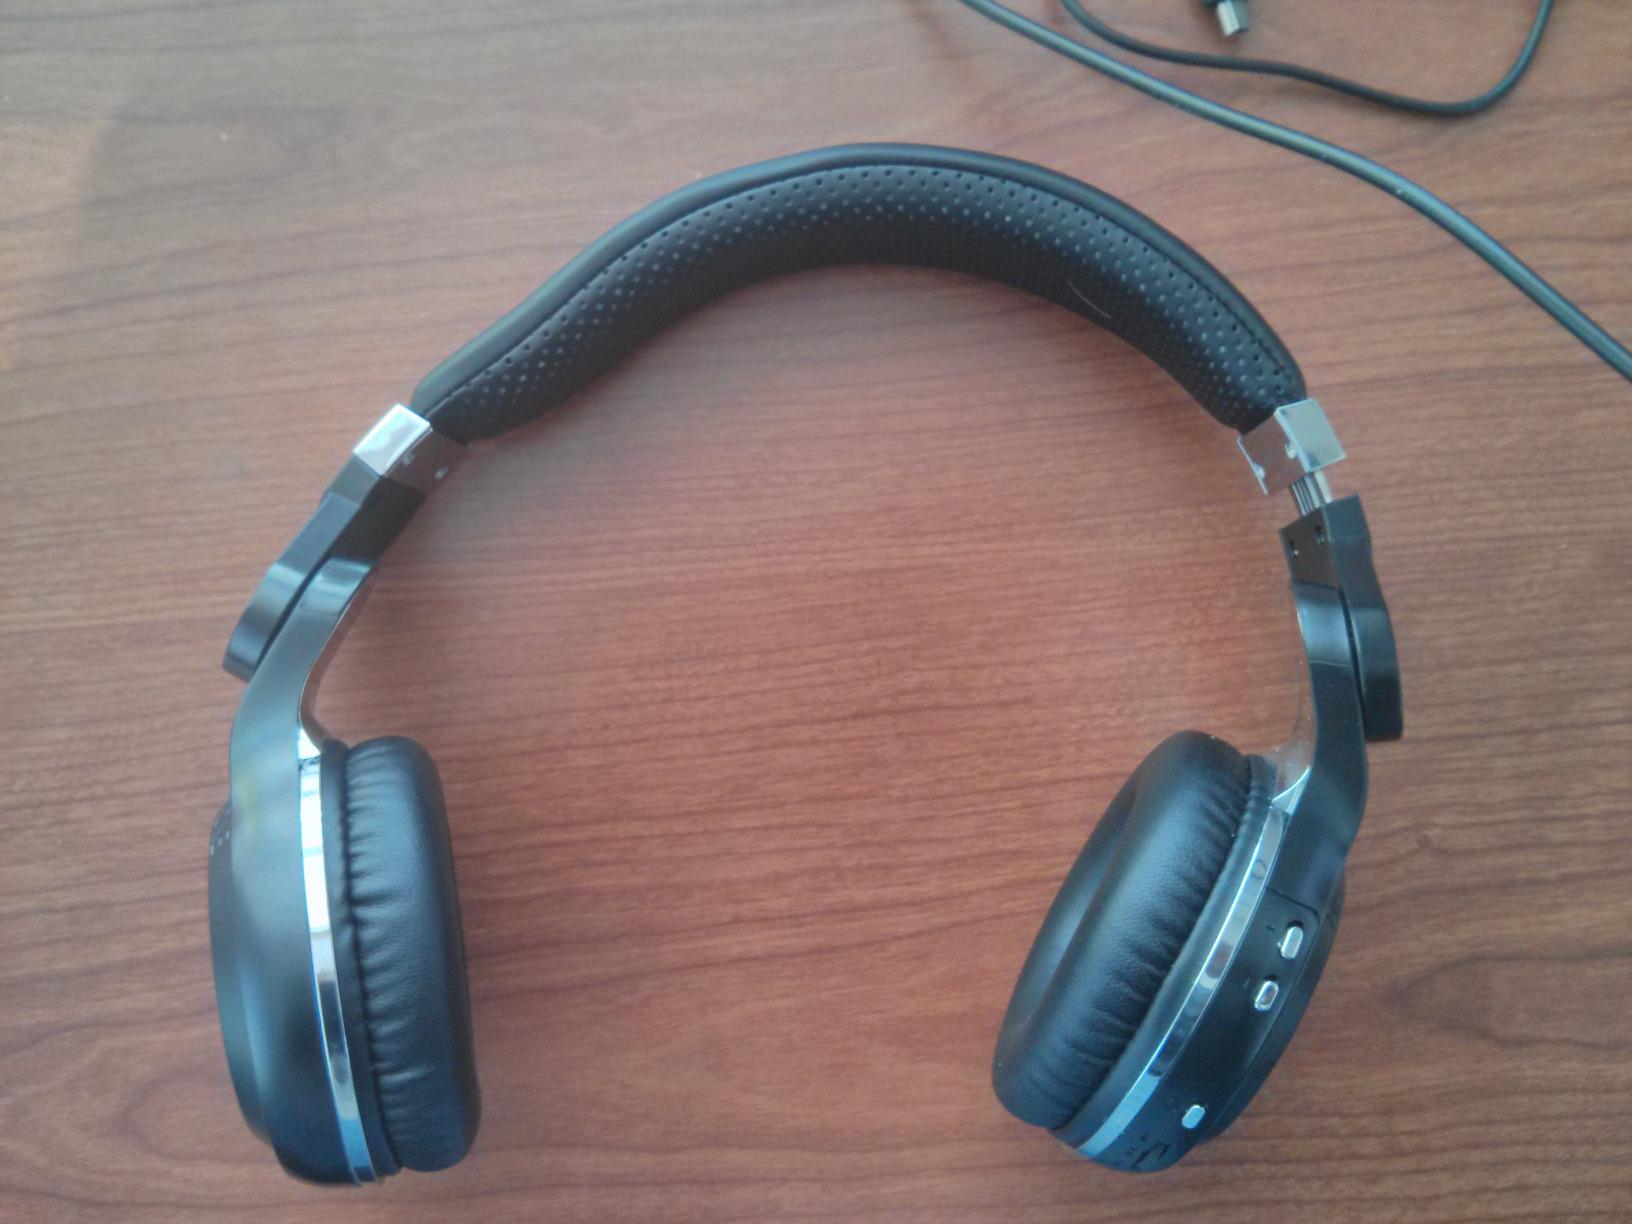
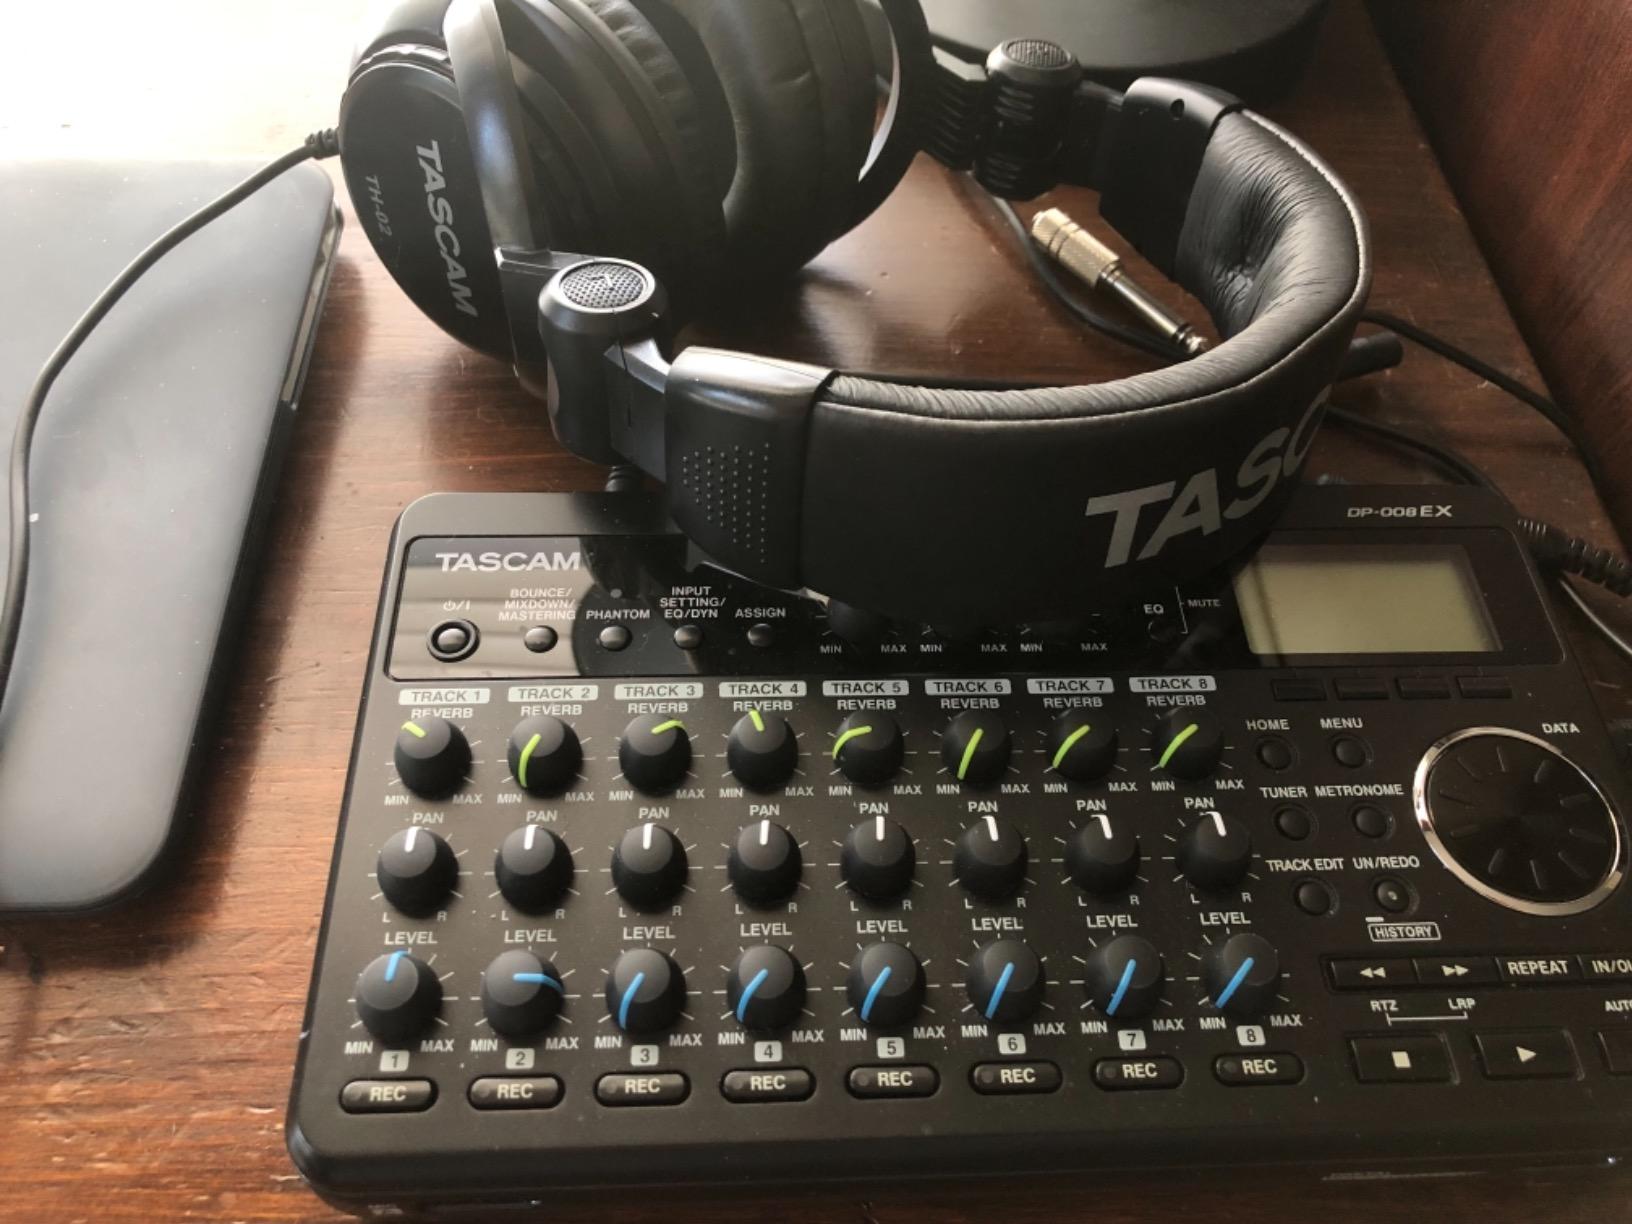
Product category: headphones
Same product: no